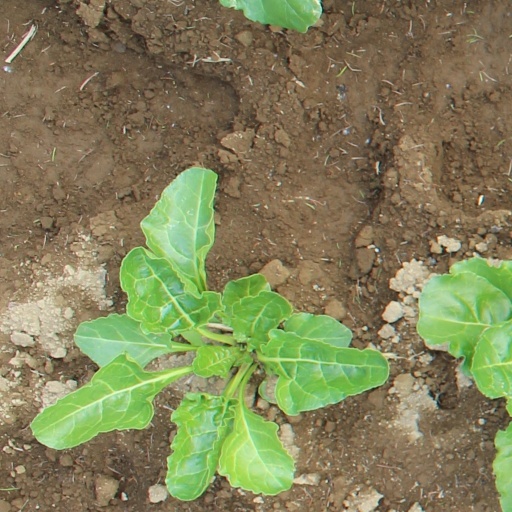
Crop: sugar beet